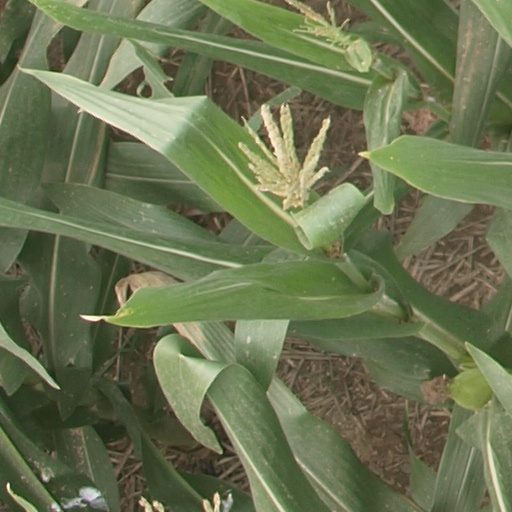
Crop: maize; corn